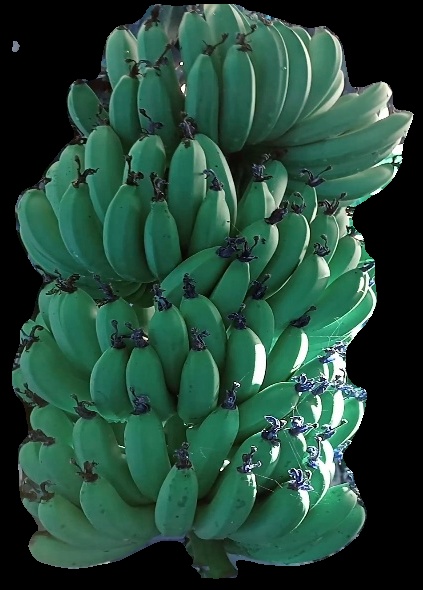
Variety: pachbale
Grade: grade1